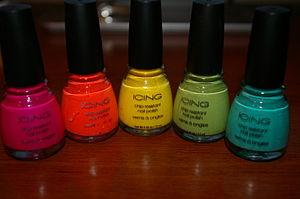
Le vernis à ongles est un produit cosmétique destiné à embellir, à protéger l'ongle ou à en masquer certains défauts. Il est inclus dans la grande famille du maquillage.